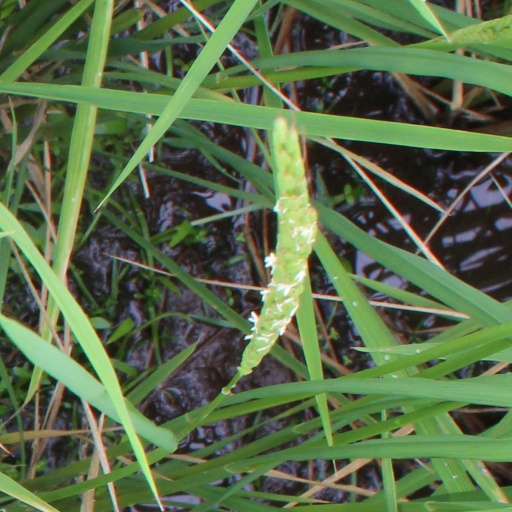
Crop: rice